Muchi Muchi Pork!

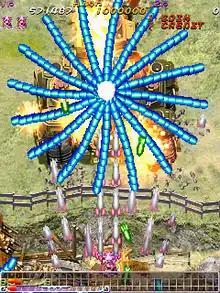
Arcade version screenshot

Collecting medals is the primary scoring mechanic in the game. When an enemy is destroyed using the lard attack, they will drop medals shaped like a pig's head. If enemies are destroyed with the lard attack while a bomb is being used, they will drop "p" items instead of medals. Also, single medals will periodically drop from enemies even if they are not destroyed using the lard attack.